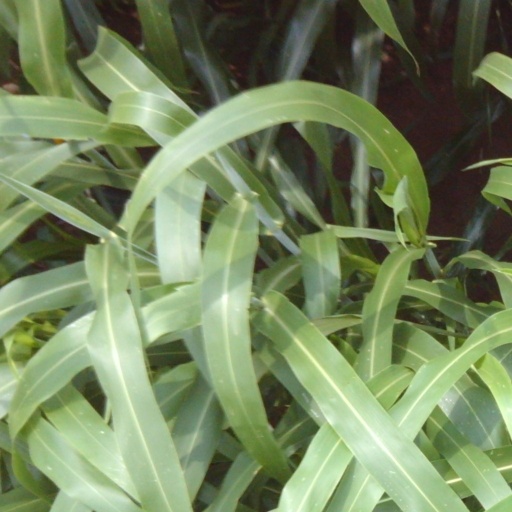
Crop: sorghum